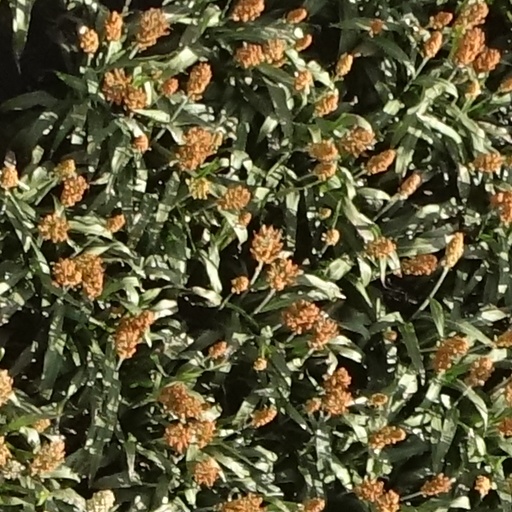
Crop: sorghum